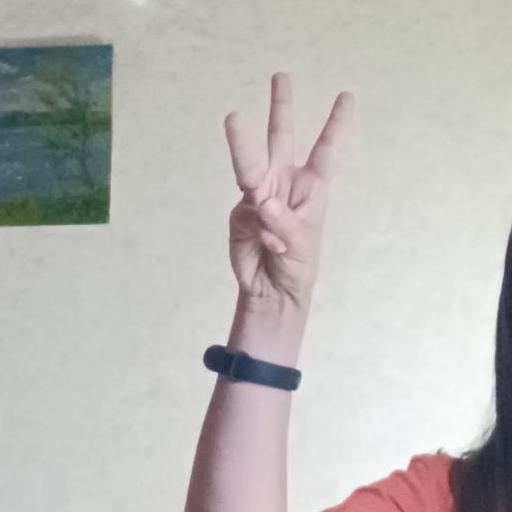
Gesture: three